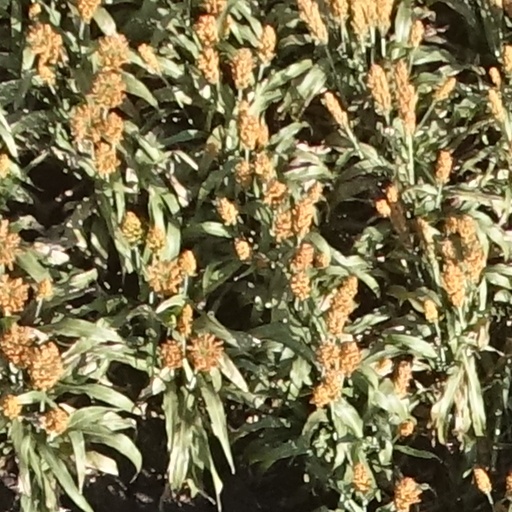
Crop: sorghum